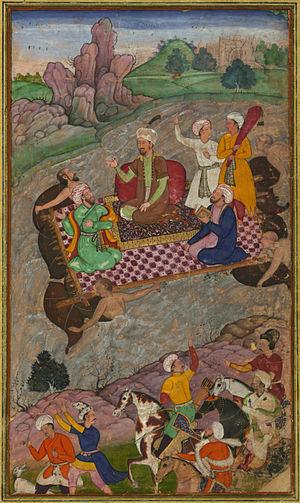
Babur, parfois orthographié Baber, né le 14 février 1483 à Andijan et mort le 26 décembre 1530 à Agra, est un prince timouride de l'Inde et le fondateur de l'Empire moghol.